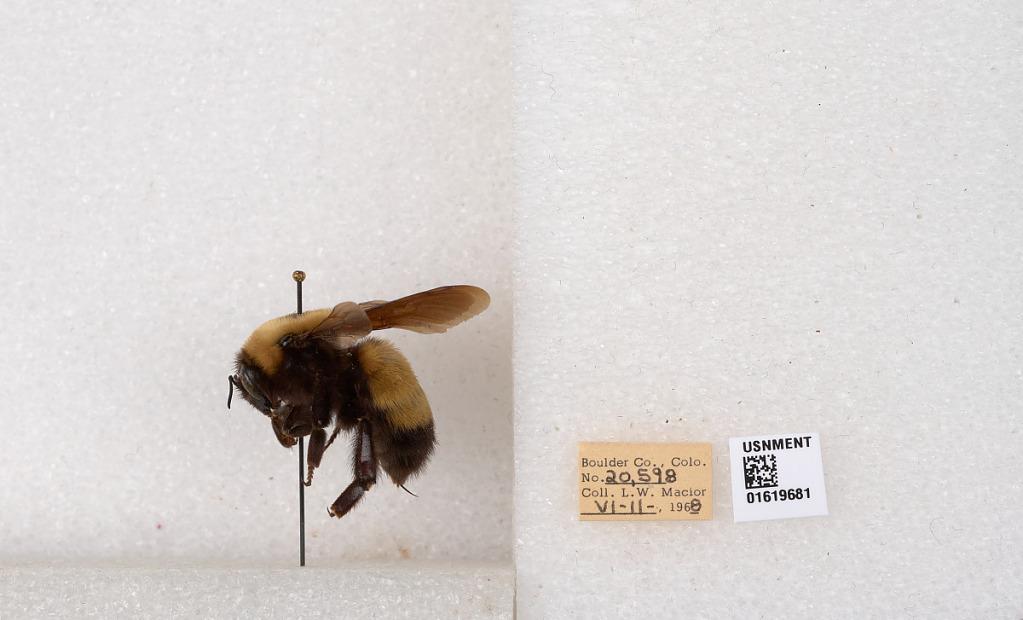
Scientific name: Bombus (Bombus) nevadensis Cresson